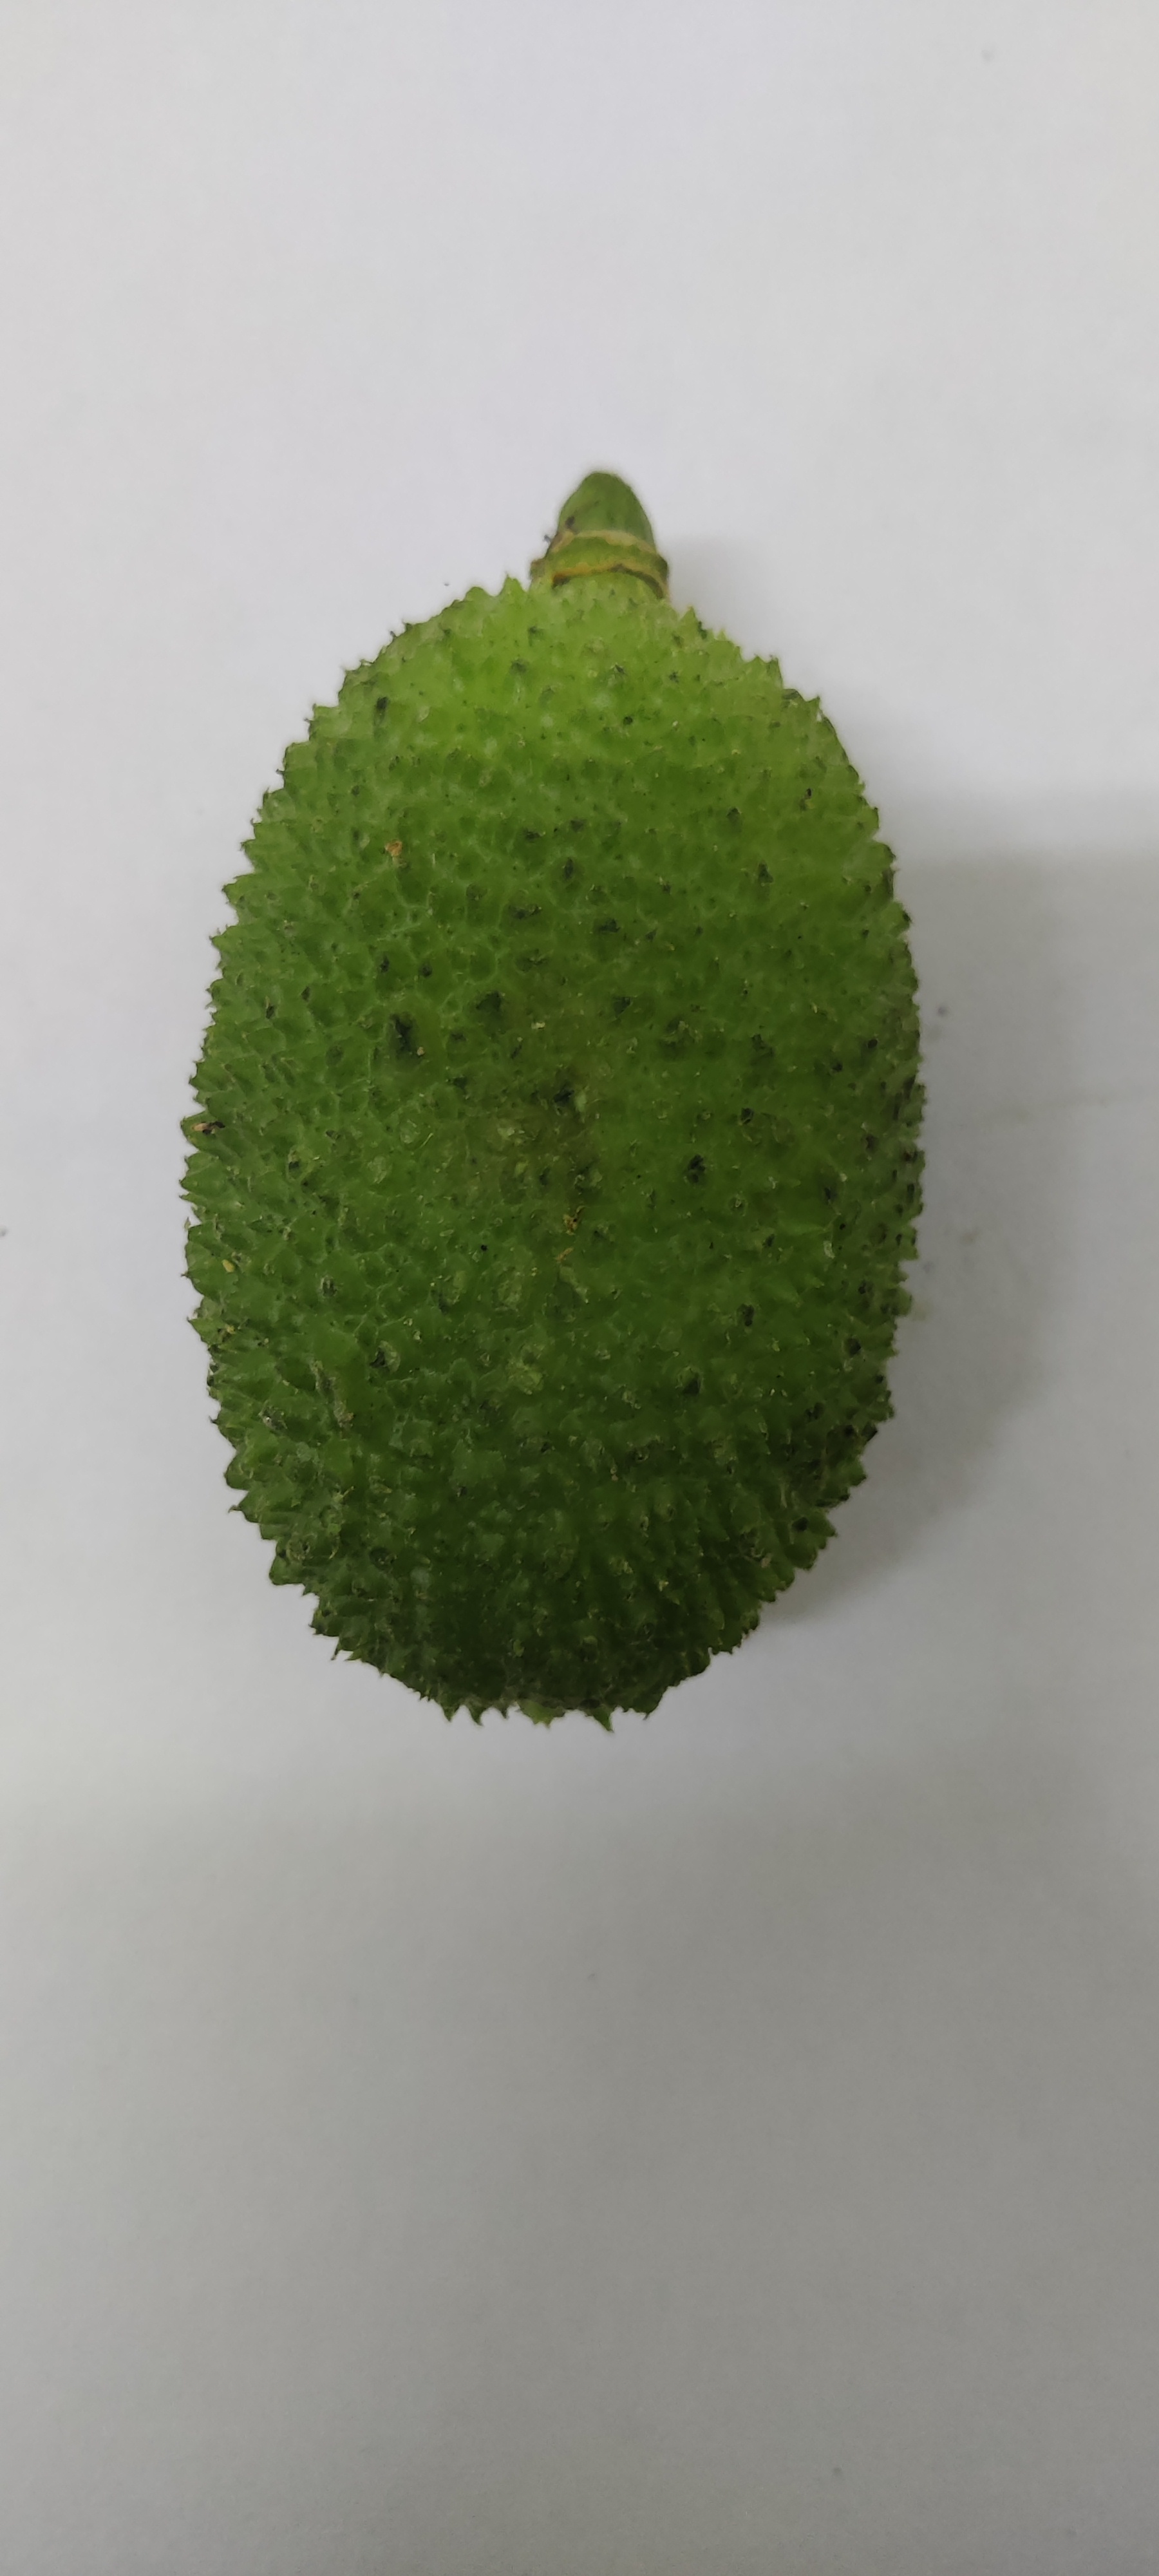
Crop: Spiny Gourd
Condition: Fresh